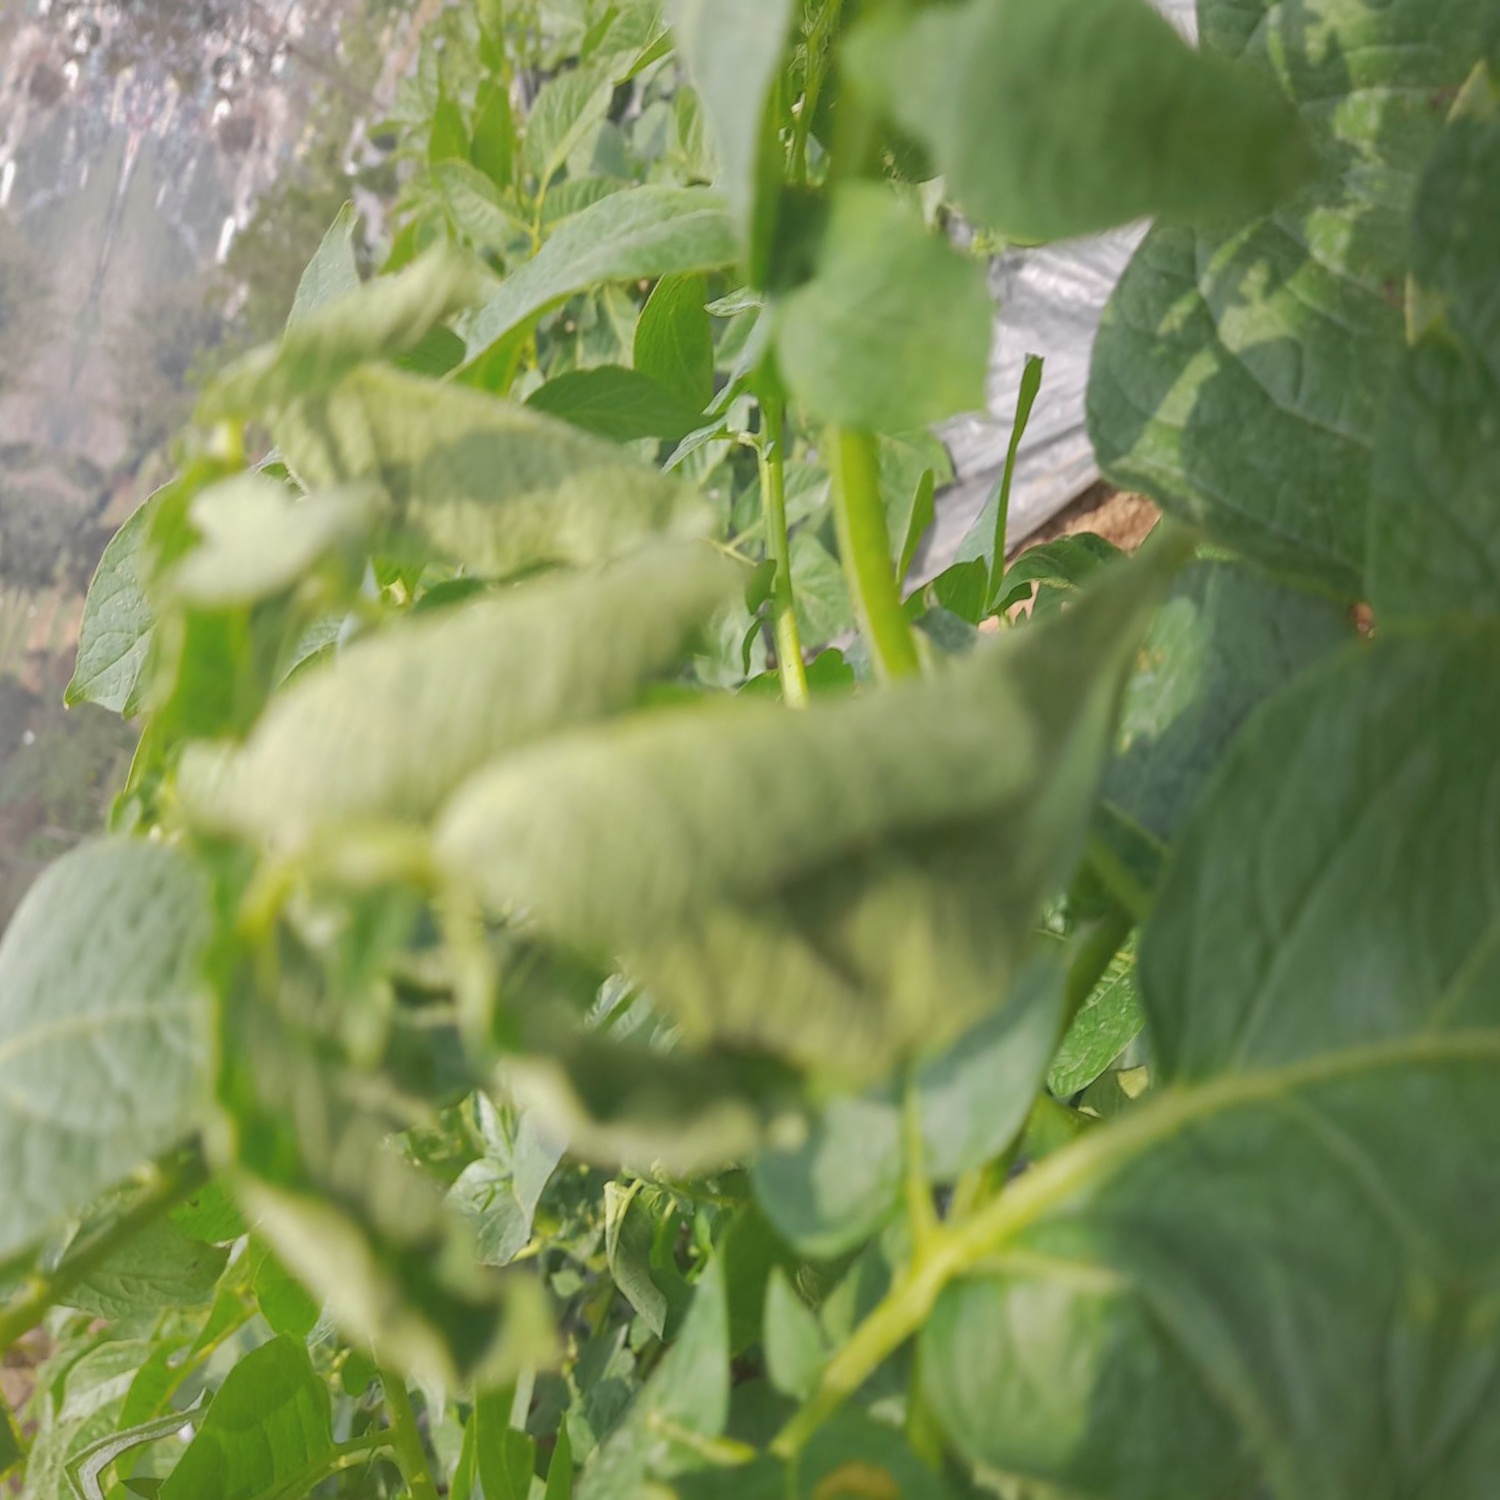
Etiqueta: Pudricion_Parda